Joe Gibbs Racing in the NASCAR Xfinity Series

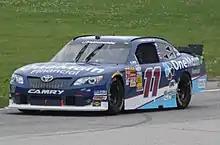
Elliott Sadler at Road America in 2014.

In 2013, Scott was replaced by veteran Elliott Sadler, who finished second in the championship standings in the two prior seasons. Sadler brought sponsorship from OneMain Financial with him from Richard Childress Racing. After winning four races in 2012, Sadler went winless in 2013, though he did score 20 top 10s en route to a fourth-place points finish. Sadler scored his first win for JGR at Talladega in 2014, leading a race high 40 laps. On October 31, 2014, it was announced that Sadler would depart for Roush Fenway Racing's Nationwide program, taking the OneMain sponsorship with him. The team's points and crew were moved to the No. 18 for the 2015 season, and the number was reassigned in 2016 to Kaulig Racing for Blake Koch.